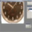
Label: clock